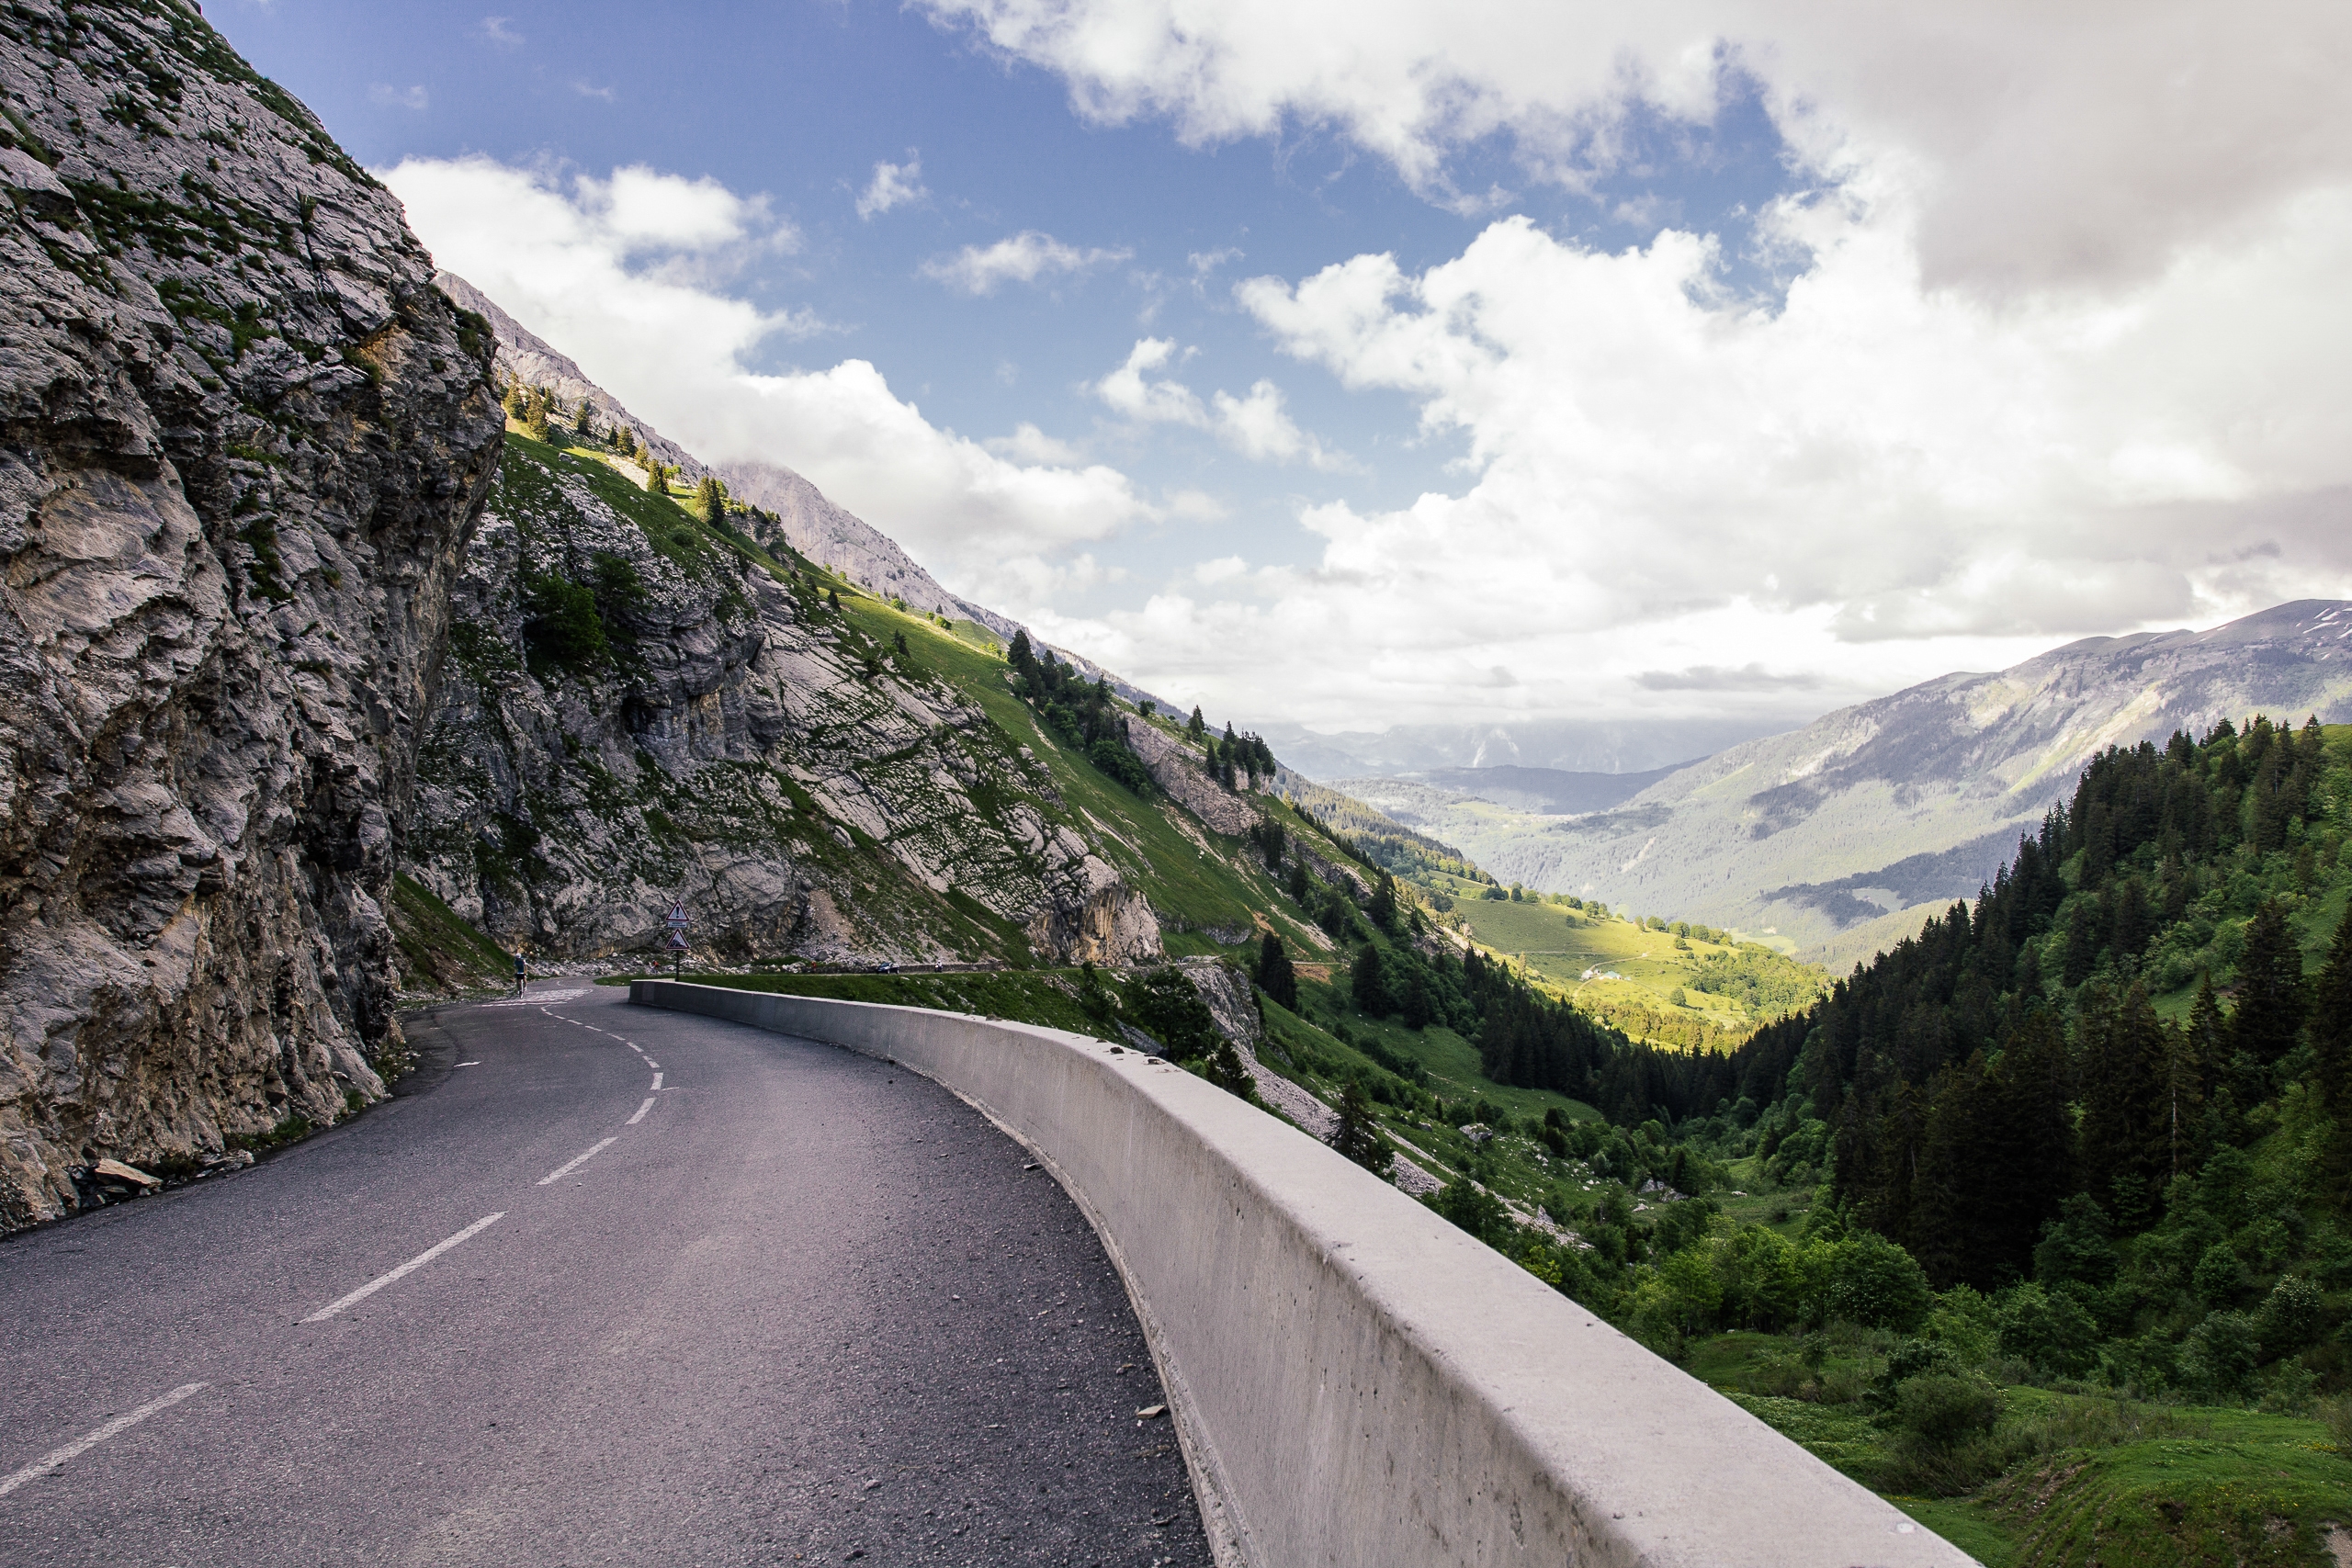
landscape, mountain, road, street, fall, hill, adventure, highway, valley, mountain range, asphalt, cliff, steep, highland, ridge, road trip, mountains, alps, infrastructure, plateau, landform, mountain pass, hd wallpaper, mountainous landforms, acclivity